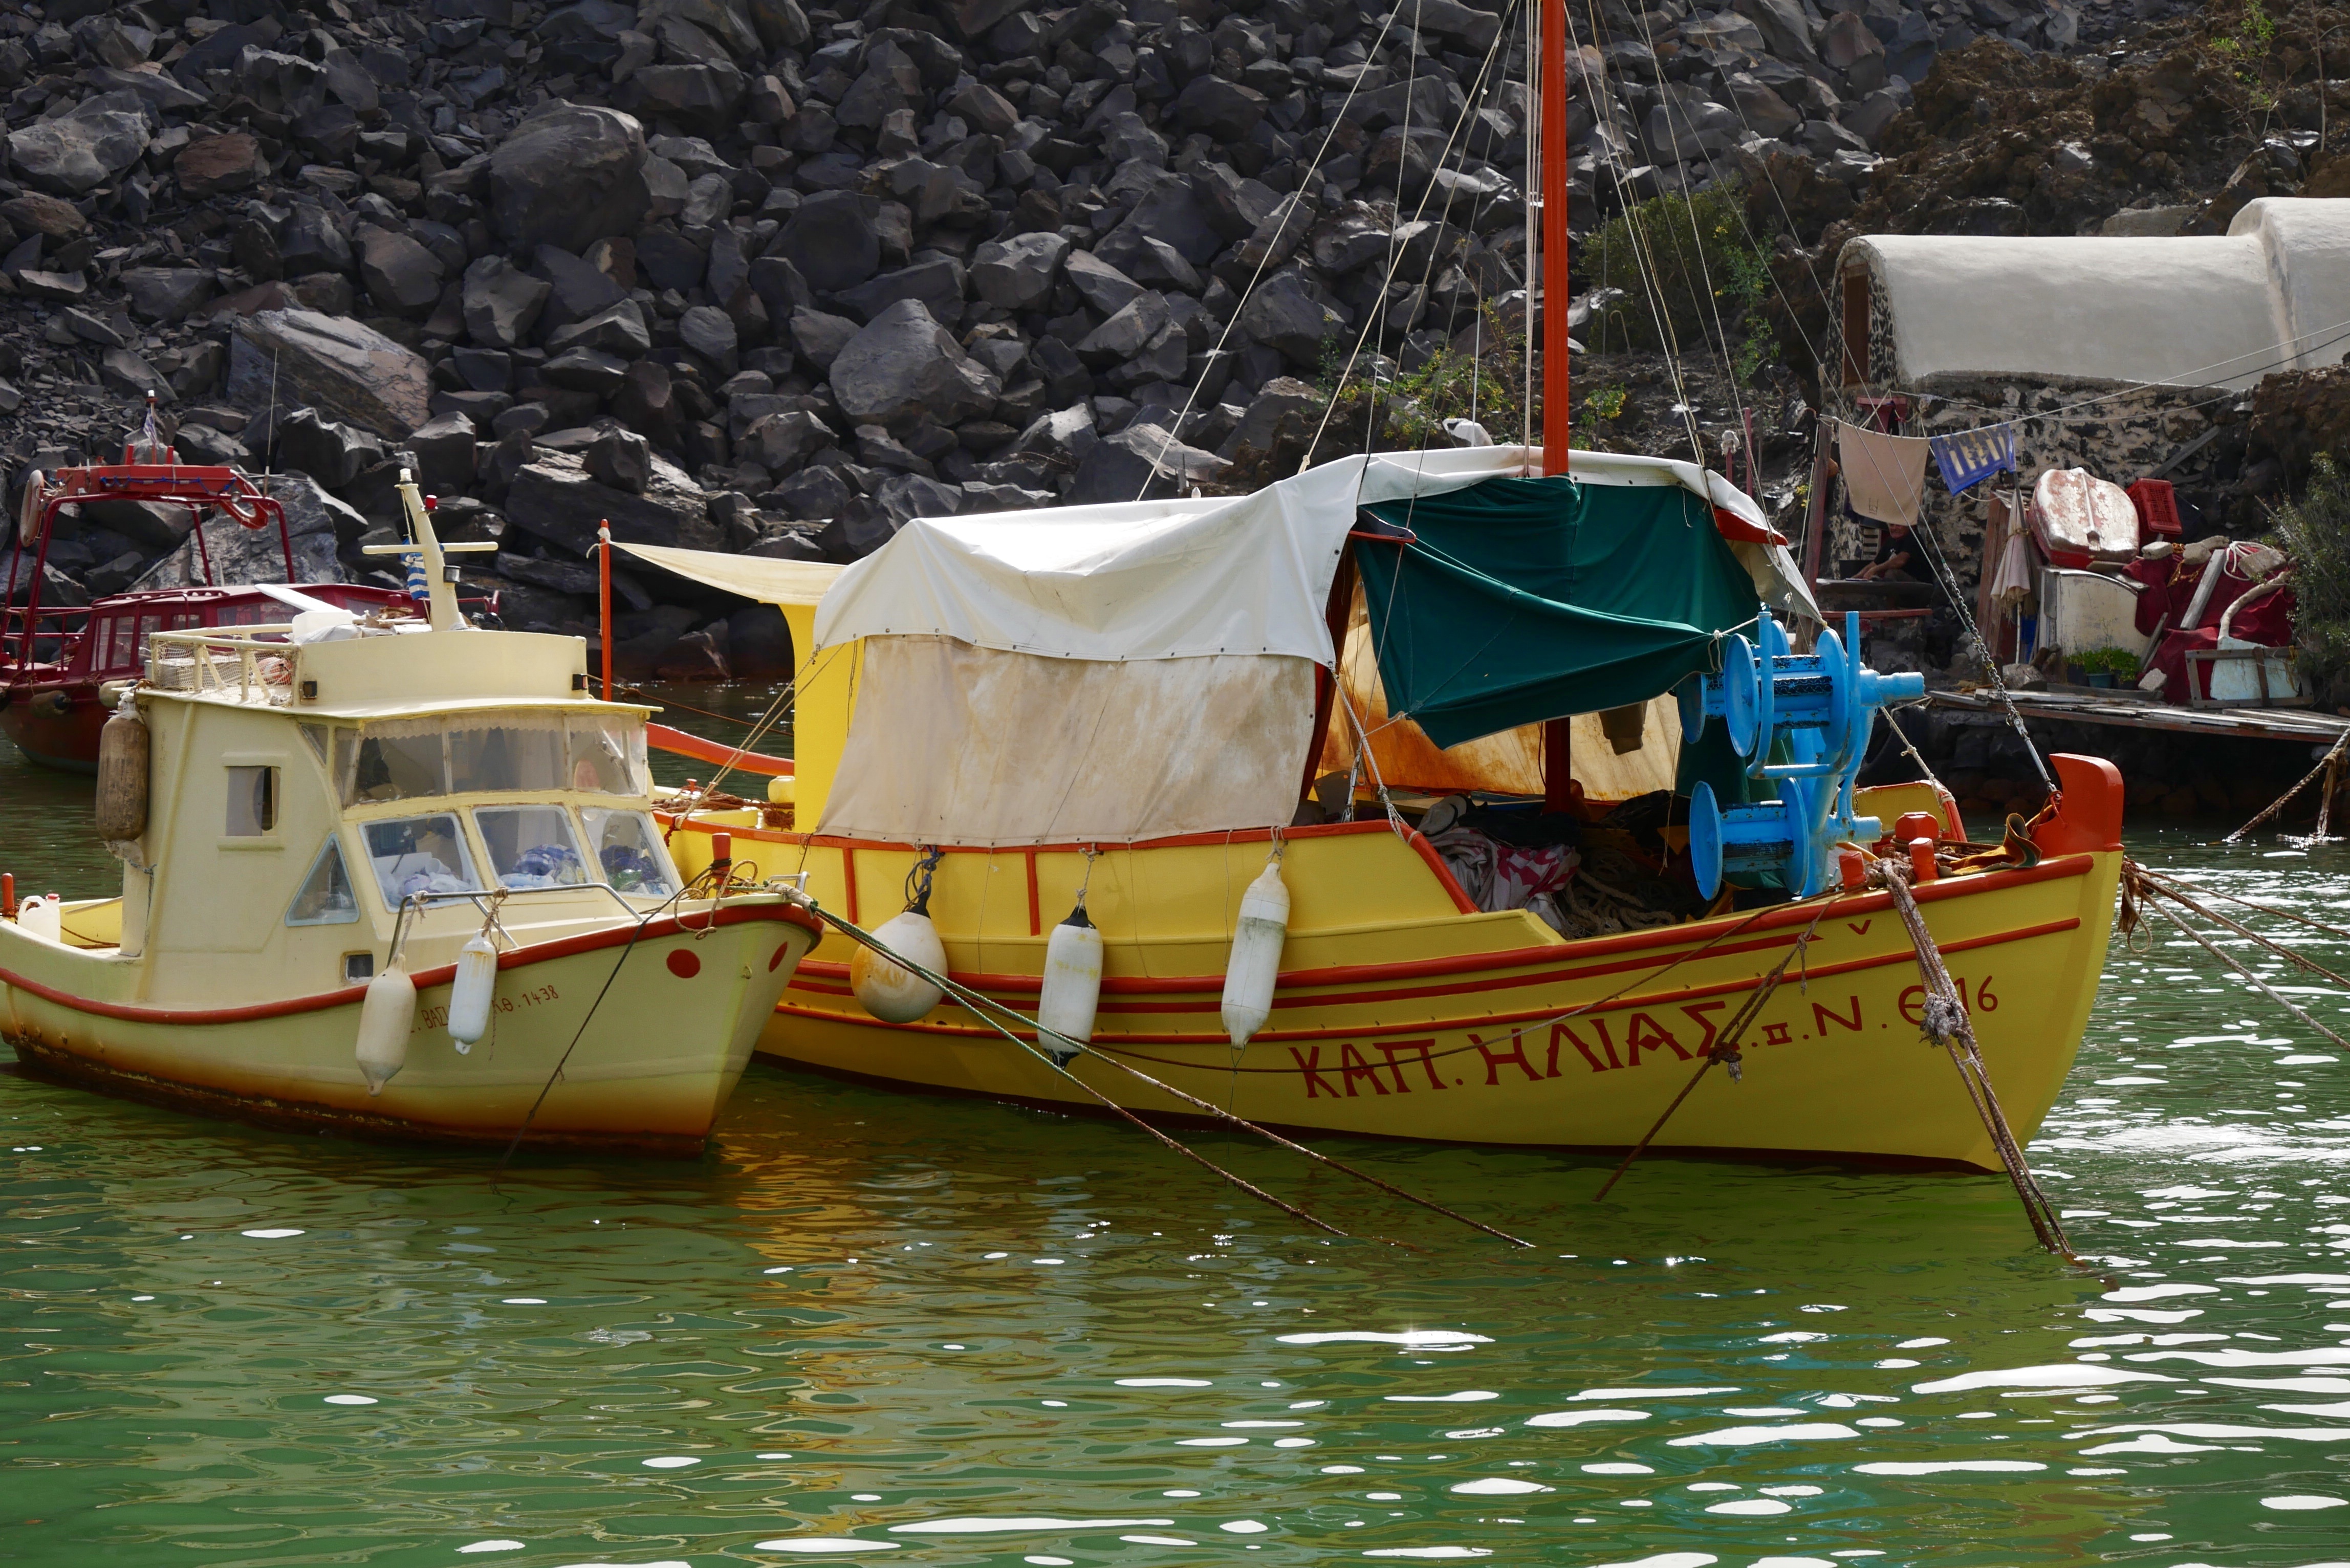
boat, vehicle, fishing, sailboat, fishing boat, boating, greece, poverty, watercraft, fishing vessel, natural harbor, greek port, watercraft rowing